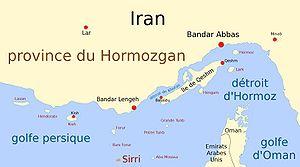
L'île Sirri est une île d'Iran située dans le golfe Persique. Elle se trouve à 50 km au nord-ouest de l'île Abu Moussa et à 76 km au sud de Bandar-e Lengeh, sur la côte iranienne.